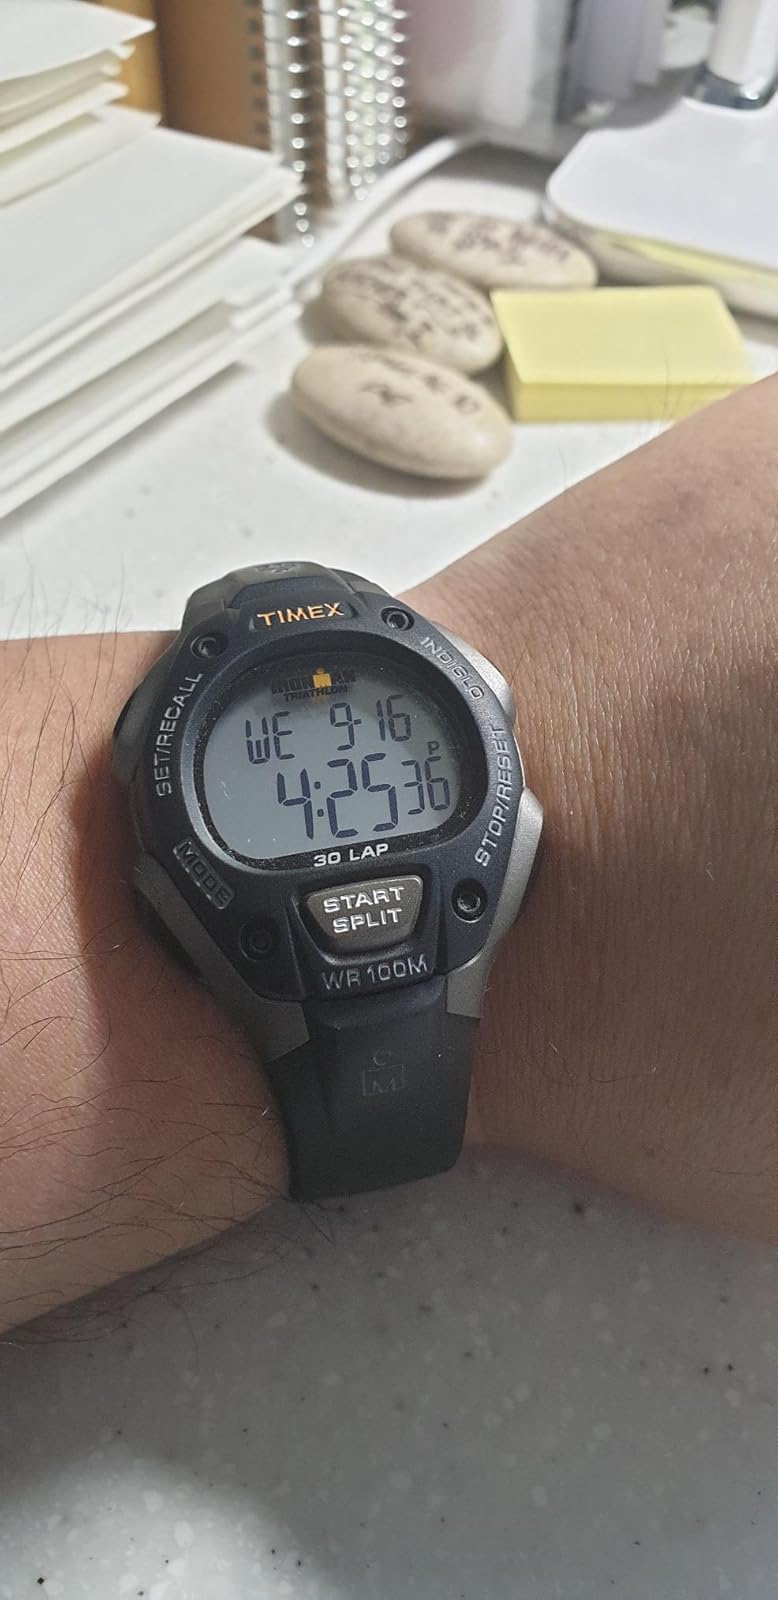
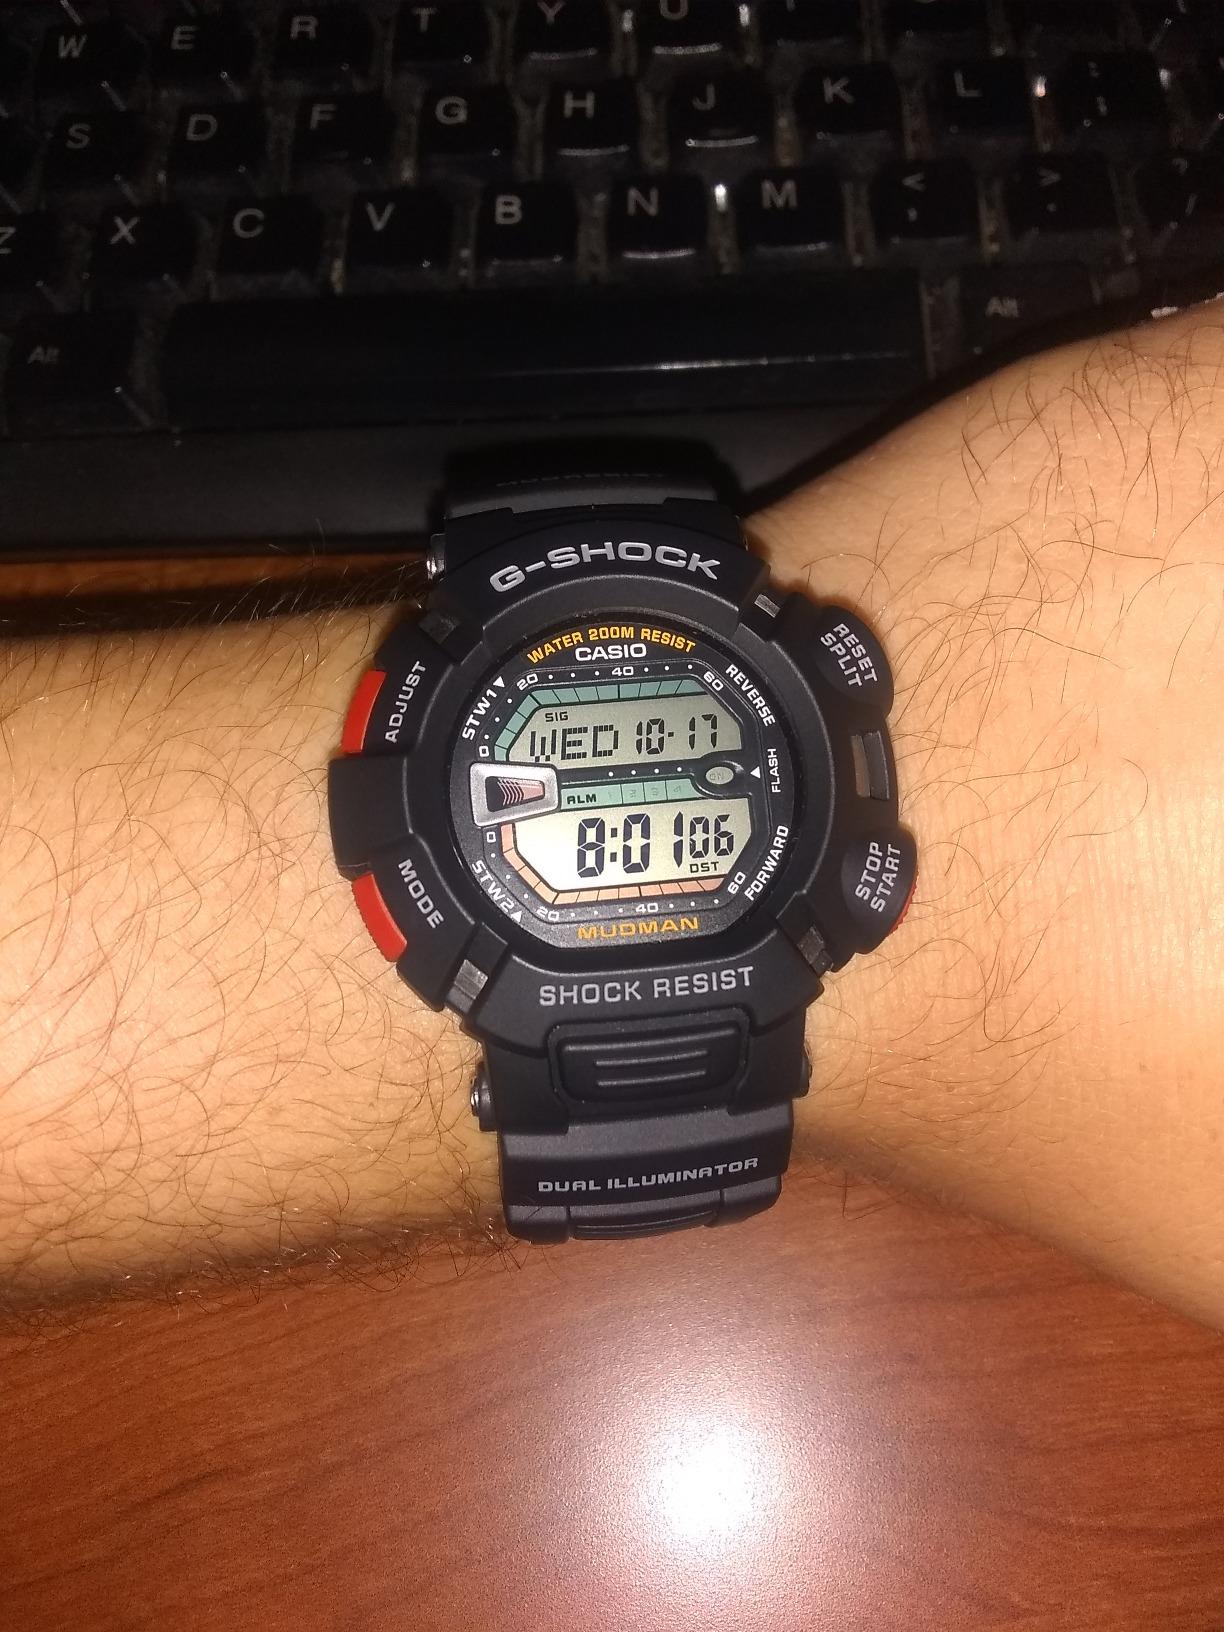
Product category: accessories_watch
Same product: no